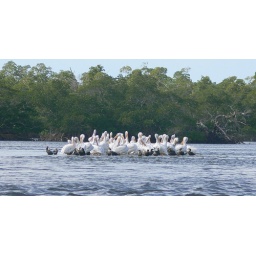
white pelicans gathered on an oyster bar at low tide .. near Chokoloskee Island